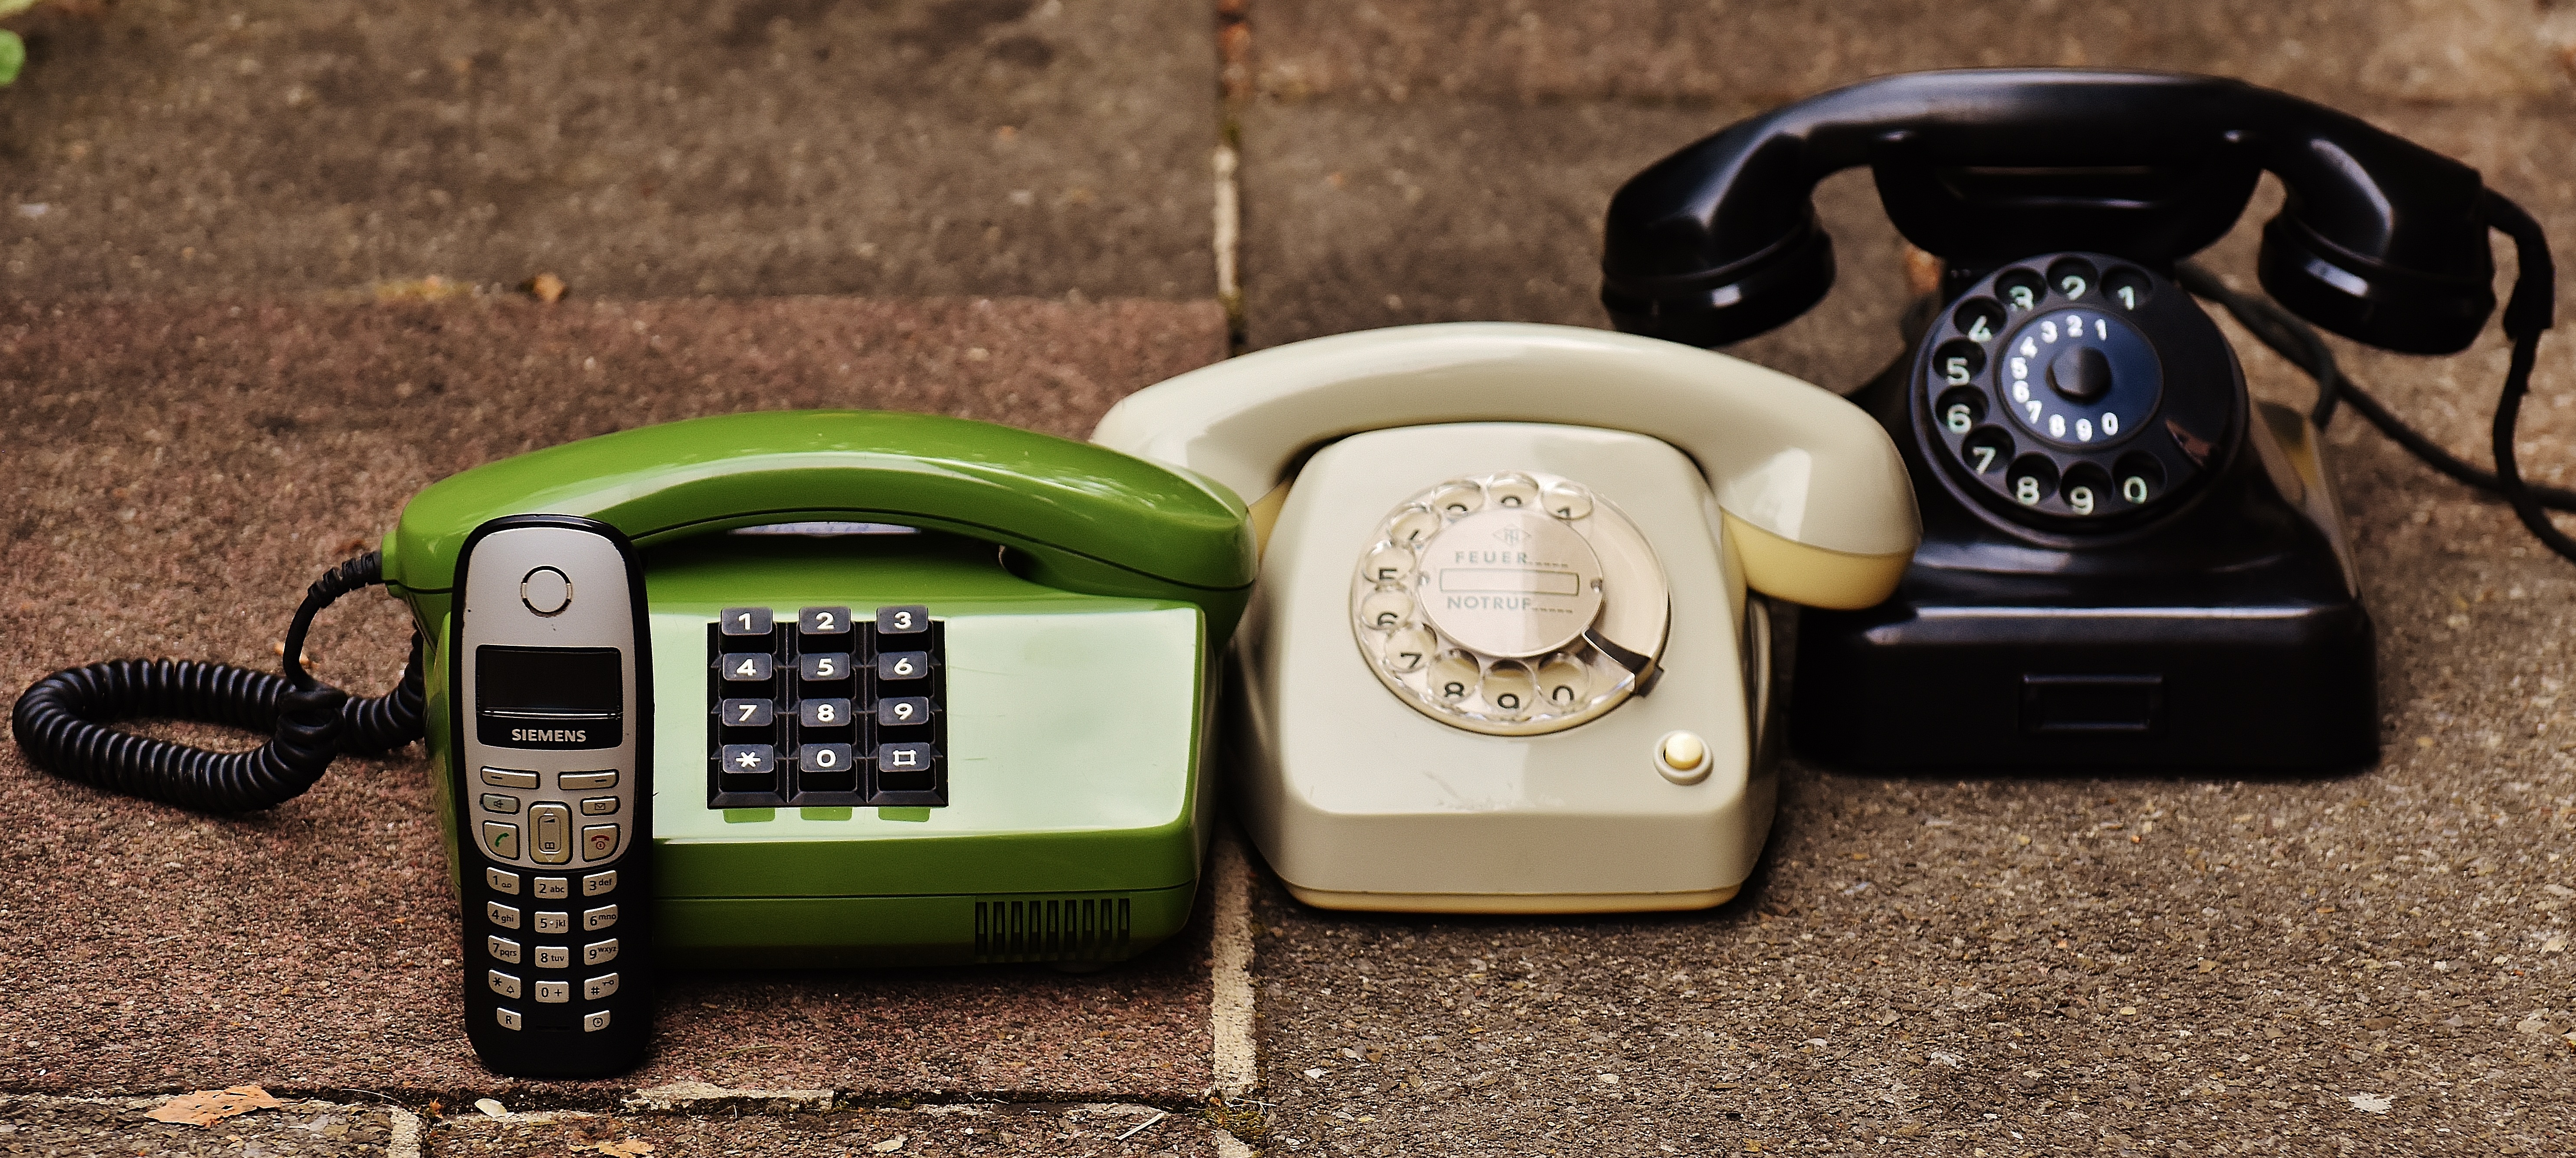
technology, antique, old, green, phone, telephone, communication, gadget, nostalgia, mobile phone, dial, call, generations, models, used, listeners, antiquated, portable communications device, communication device